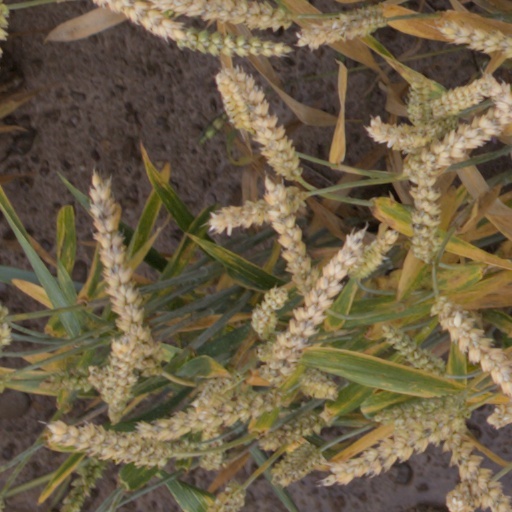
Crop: wheat